2019 SAFF Women's Championship

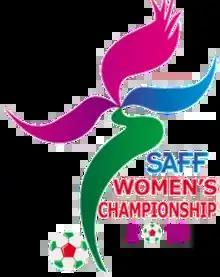

The 2019 SAFF Women's Championship was the 5th edition of the SAFF Women's Championship, the biennial international women's football championship contested by the national teams of the South Asian Football Federation (SAFF). Initially, scheduled from 17 to 26 December 2018 in Sri Lanka, the competition was rescheduled, as Sri Lanka withdrew as hosts. Afterwards, it was scheduled to be held in 2019 from 12 to 22 March and to be hosted by Nepal.